Messerschmitt Bf 109 variants

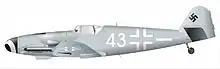
A 1945-era Bf 109G-10 of JG 3, showing the revised lines in the upper cowl area that replaced the "Beule" blisters for its MG 131 gun breeches

In September 1942, the G-4 appeared; this version was identical to the G-2 in all aspects, including performance, except for being fitted with the FuG 16 VHF radio set, which provided much clearer radio transmissions and had three times the range of the earlier HF sets. Externally this could be recognised by the position of the fuselage antenna lead-in which was moved further aft to between frames seven and eight on the fuselage spine. Due to the steady weight increases of the 109, from the spring of 1943 larger 660 × 160 mm (26 × 6.3 in) mainwheels were introduced, replacing the previously used 650 × 150 mm (25.6 × 6 in) type. The undercarriage legs were altered so that the wheel's vertical axis was nearly upright rather than being parallel with the oleo leg.